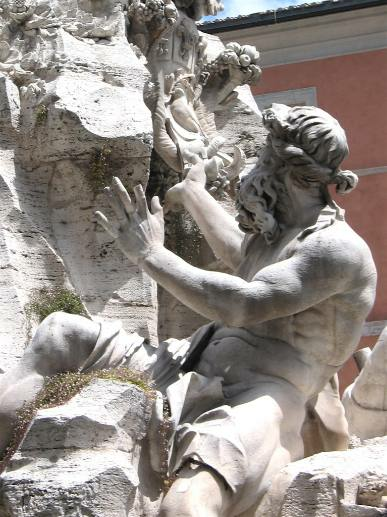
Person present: No